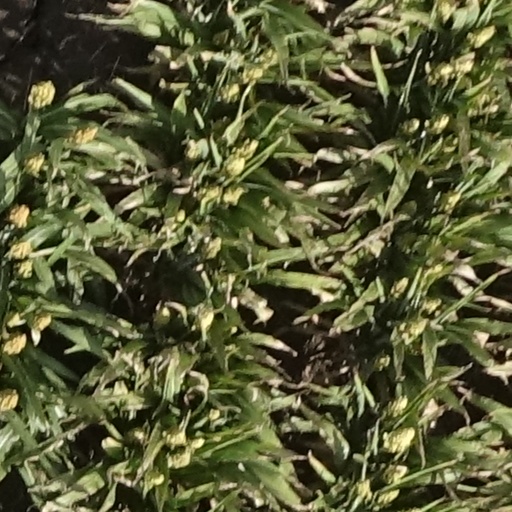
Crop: sorghum